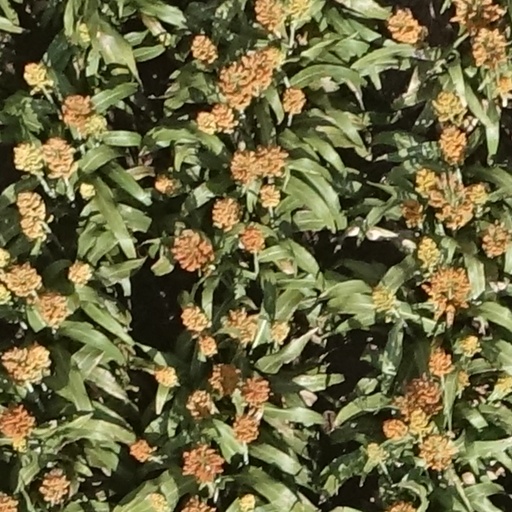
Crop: sorghum